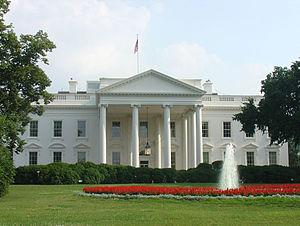
Cette liste non exhaustive répertorie les principaux châteaux aux États-Unis.